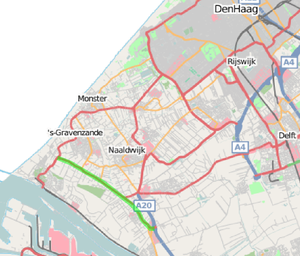
Westland est une ancienne région de Hollande-Méridionale comprenant l'ensemble des communes formant aujourd'hui la commune de Westland, Midden-Delfland et Hoek van Holland.